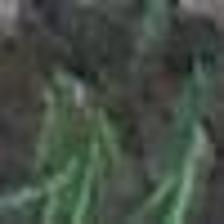
Label: clustered